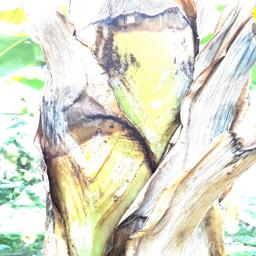
Label: BACTERIAL SOFT ROT